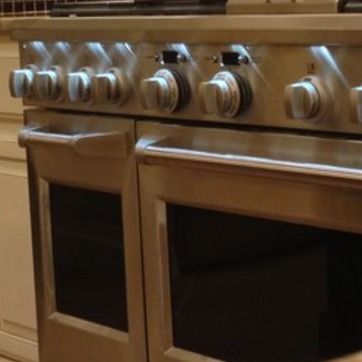
Material: metal